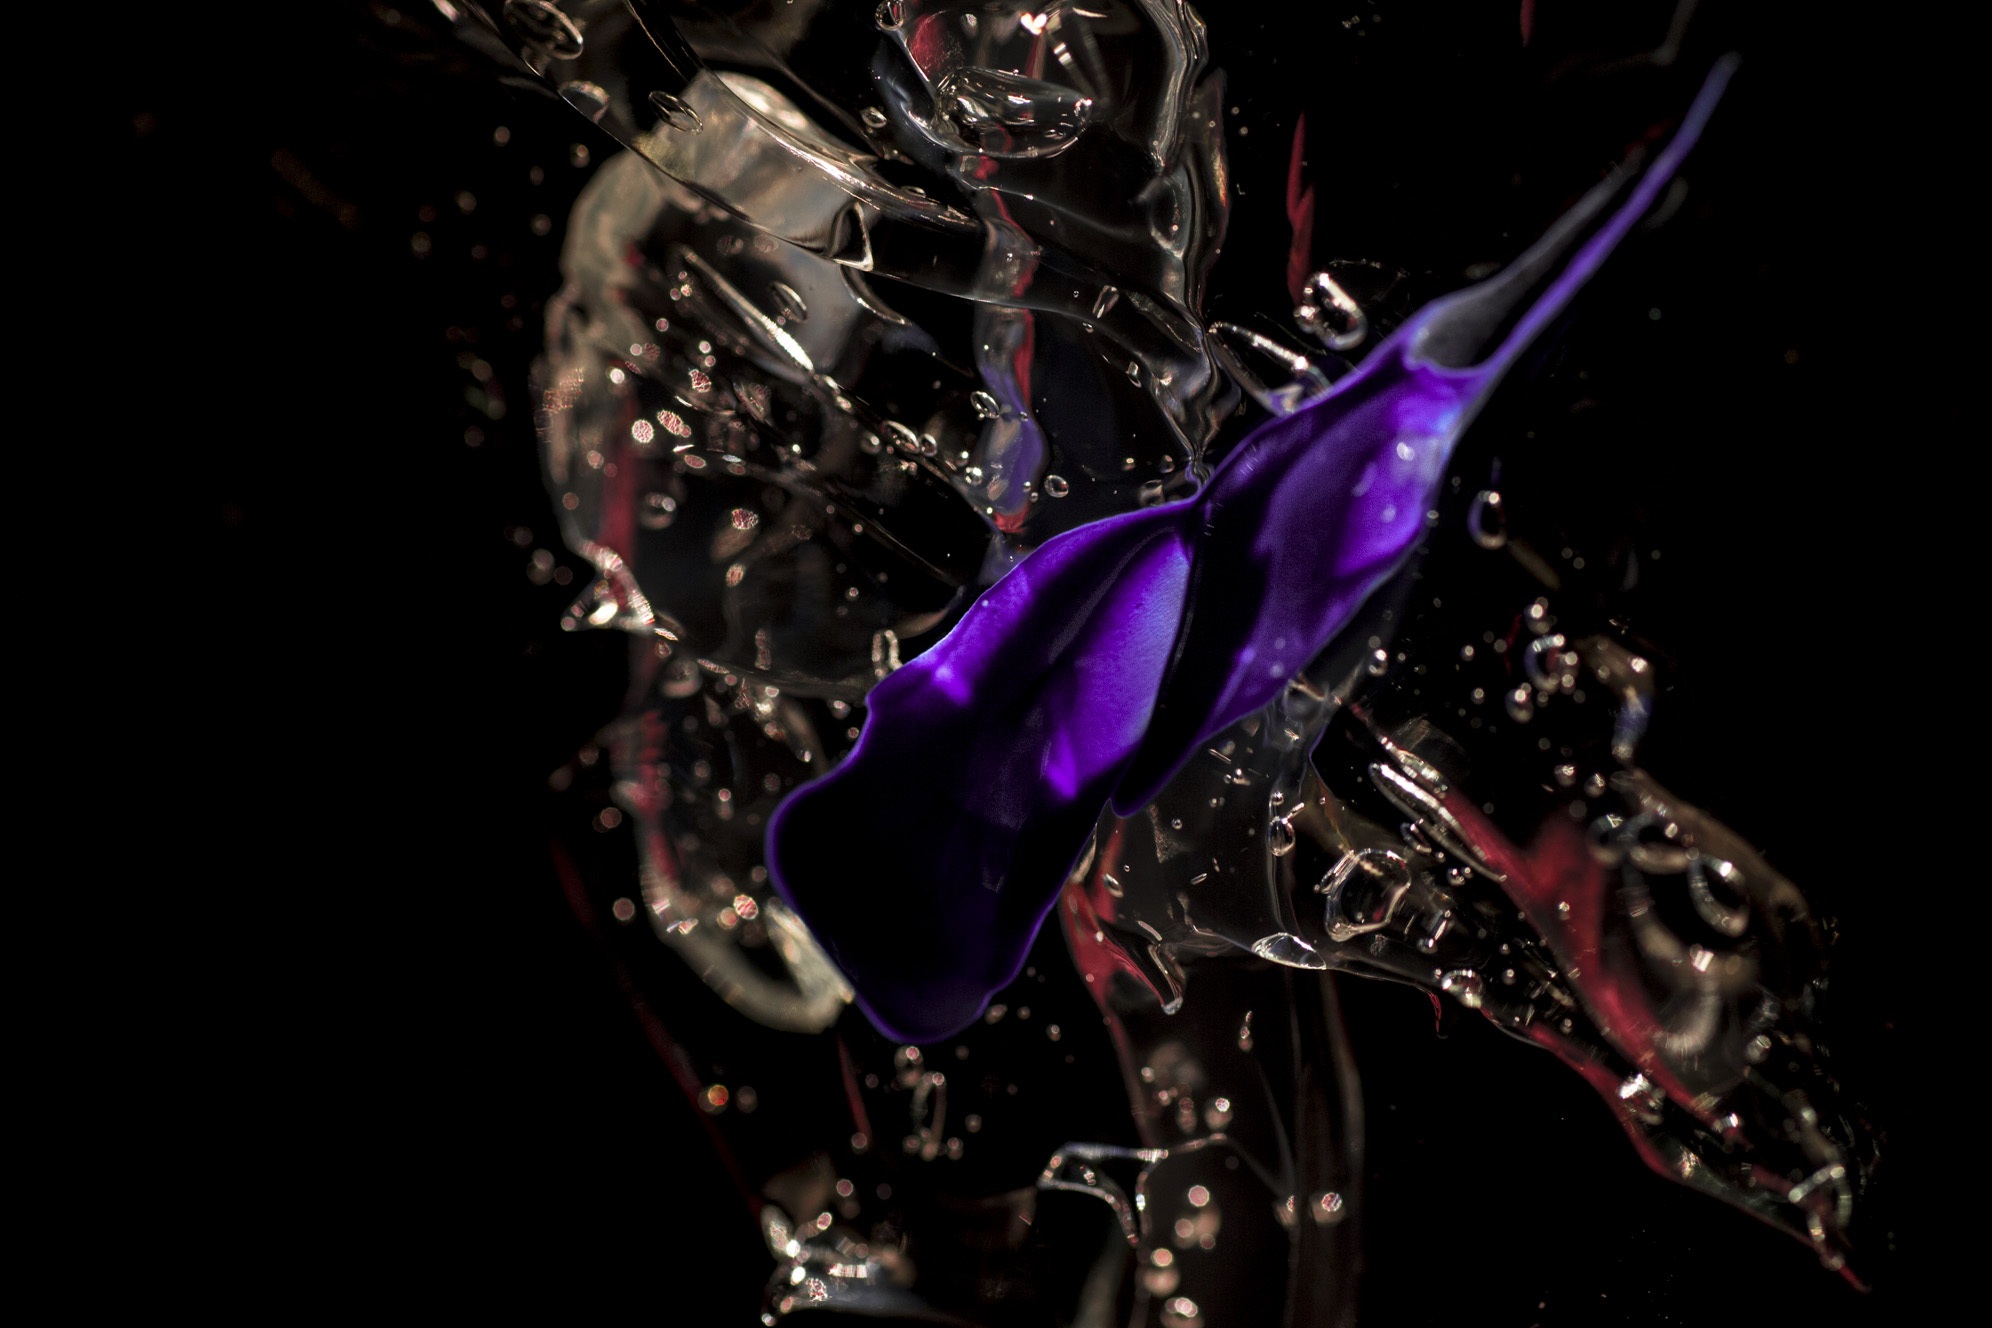
abstract, paint, machine, darkness, colors, fantasy, screenshot, mecha, computer wallpaper